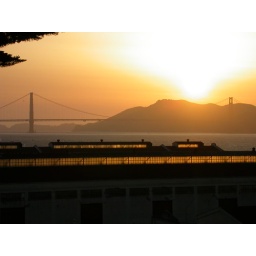
From Fort Mason on Wednesday evening. The windows in the foreground are on top of the pier buildings at the Fort.